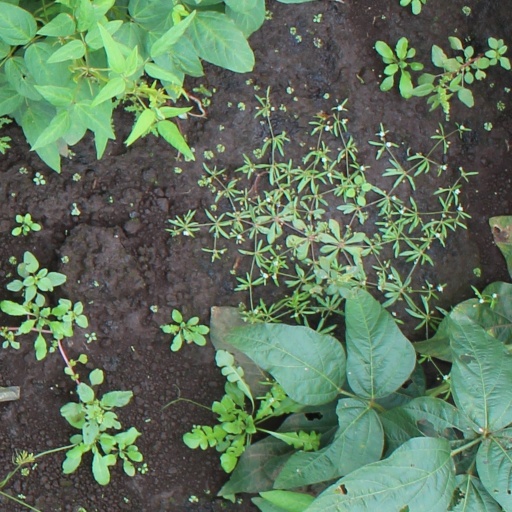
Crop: soybean